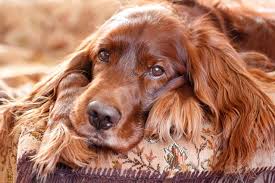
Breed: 207-n000011-Irish_setter